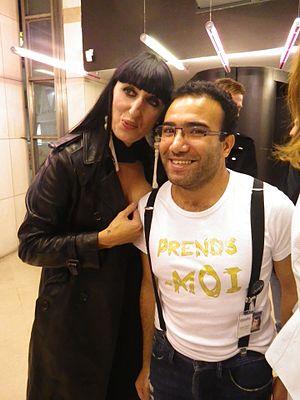
18e Festival du Film Chéries-Chéris, Forum des Images, Octobre 2012, Paris, France.
Chéries-Chéris, festival du film lesbien, gay, bi, trans, queer et ++++ de Paris, anciennement Festival de films gays et lesbiens de Paris est un festival international annuel, centré sur un cinéma traitant d'homosexualité, de bisexualité et de transidentité. Depuis sa création en 1994, ce festival se déroule chaque année à Paris en octobre ou novembre.